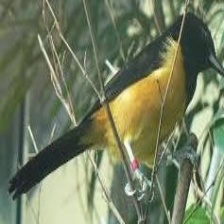
Species: ANTILLEAN EUPHONIA
Scientific name: EUPHONIA MUSICA